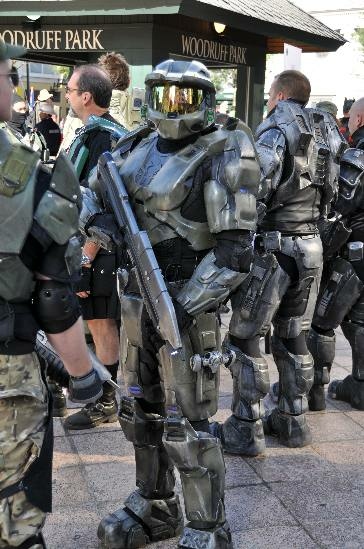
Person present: Yes